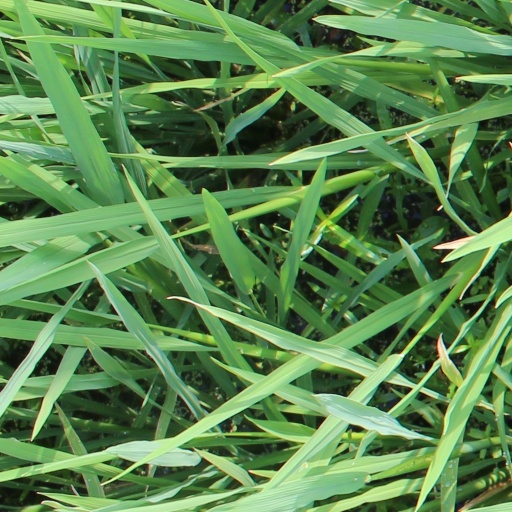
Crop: rice